Anthony Eden

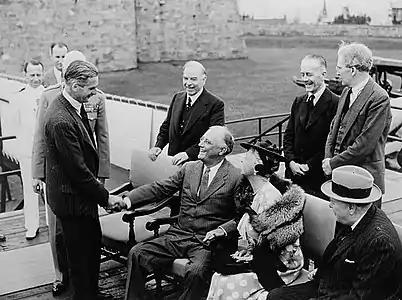
Eden with Canadian prime minister Mackenzie King and Churchill meeting US president Franklin D. Roosevelt at the Quebec Conference in 1943.

Eden was educated at two independent schools. He attended Sandroyd School in Wiltshire from 1907 to 1910, where he excelled in languages. He then started at Eton College in January 1911. There, he won a Divinity prize and excelled at cricket, rugby and rowing, winning House colours in the last.